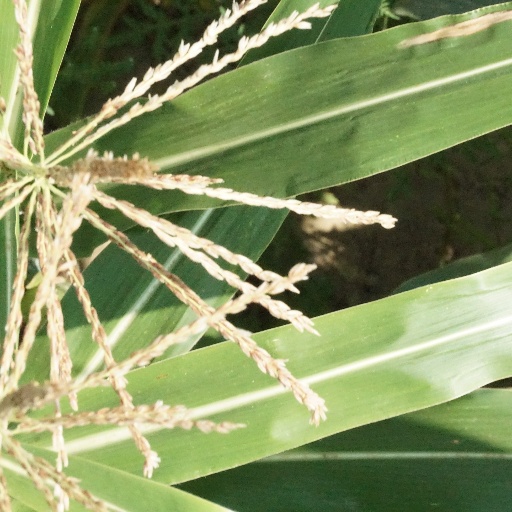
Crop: maize; corn